Hurstbourne railway station

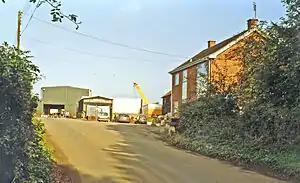
Site of the station in 1993

Hurstbourne railway station served the village of Hurstbourne Priors in Hampshire, England. It was on the London and South Western Railway's West of England Main Line and was also the junction for the Fullerton to Hurstbourne Line. Trains for the Fullerton line started and stopped at Whitchurch, the next station to the east on the main line.